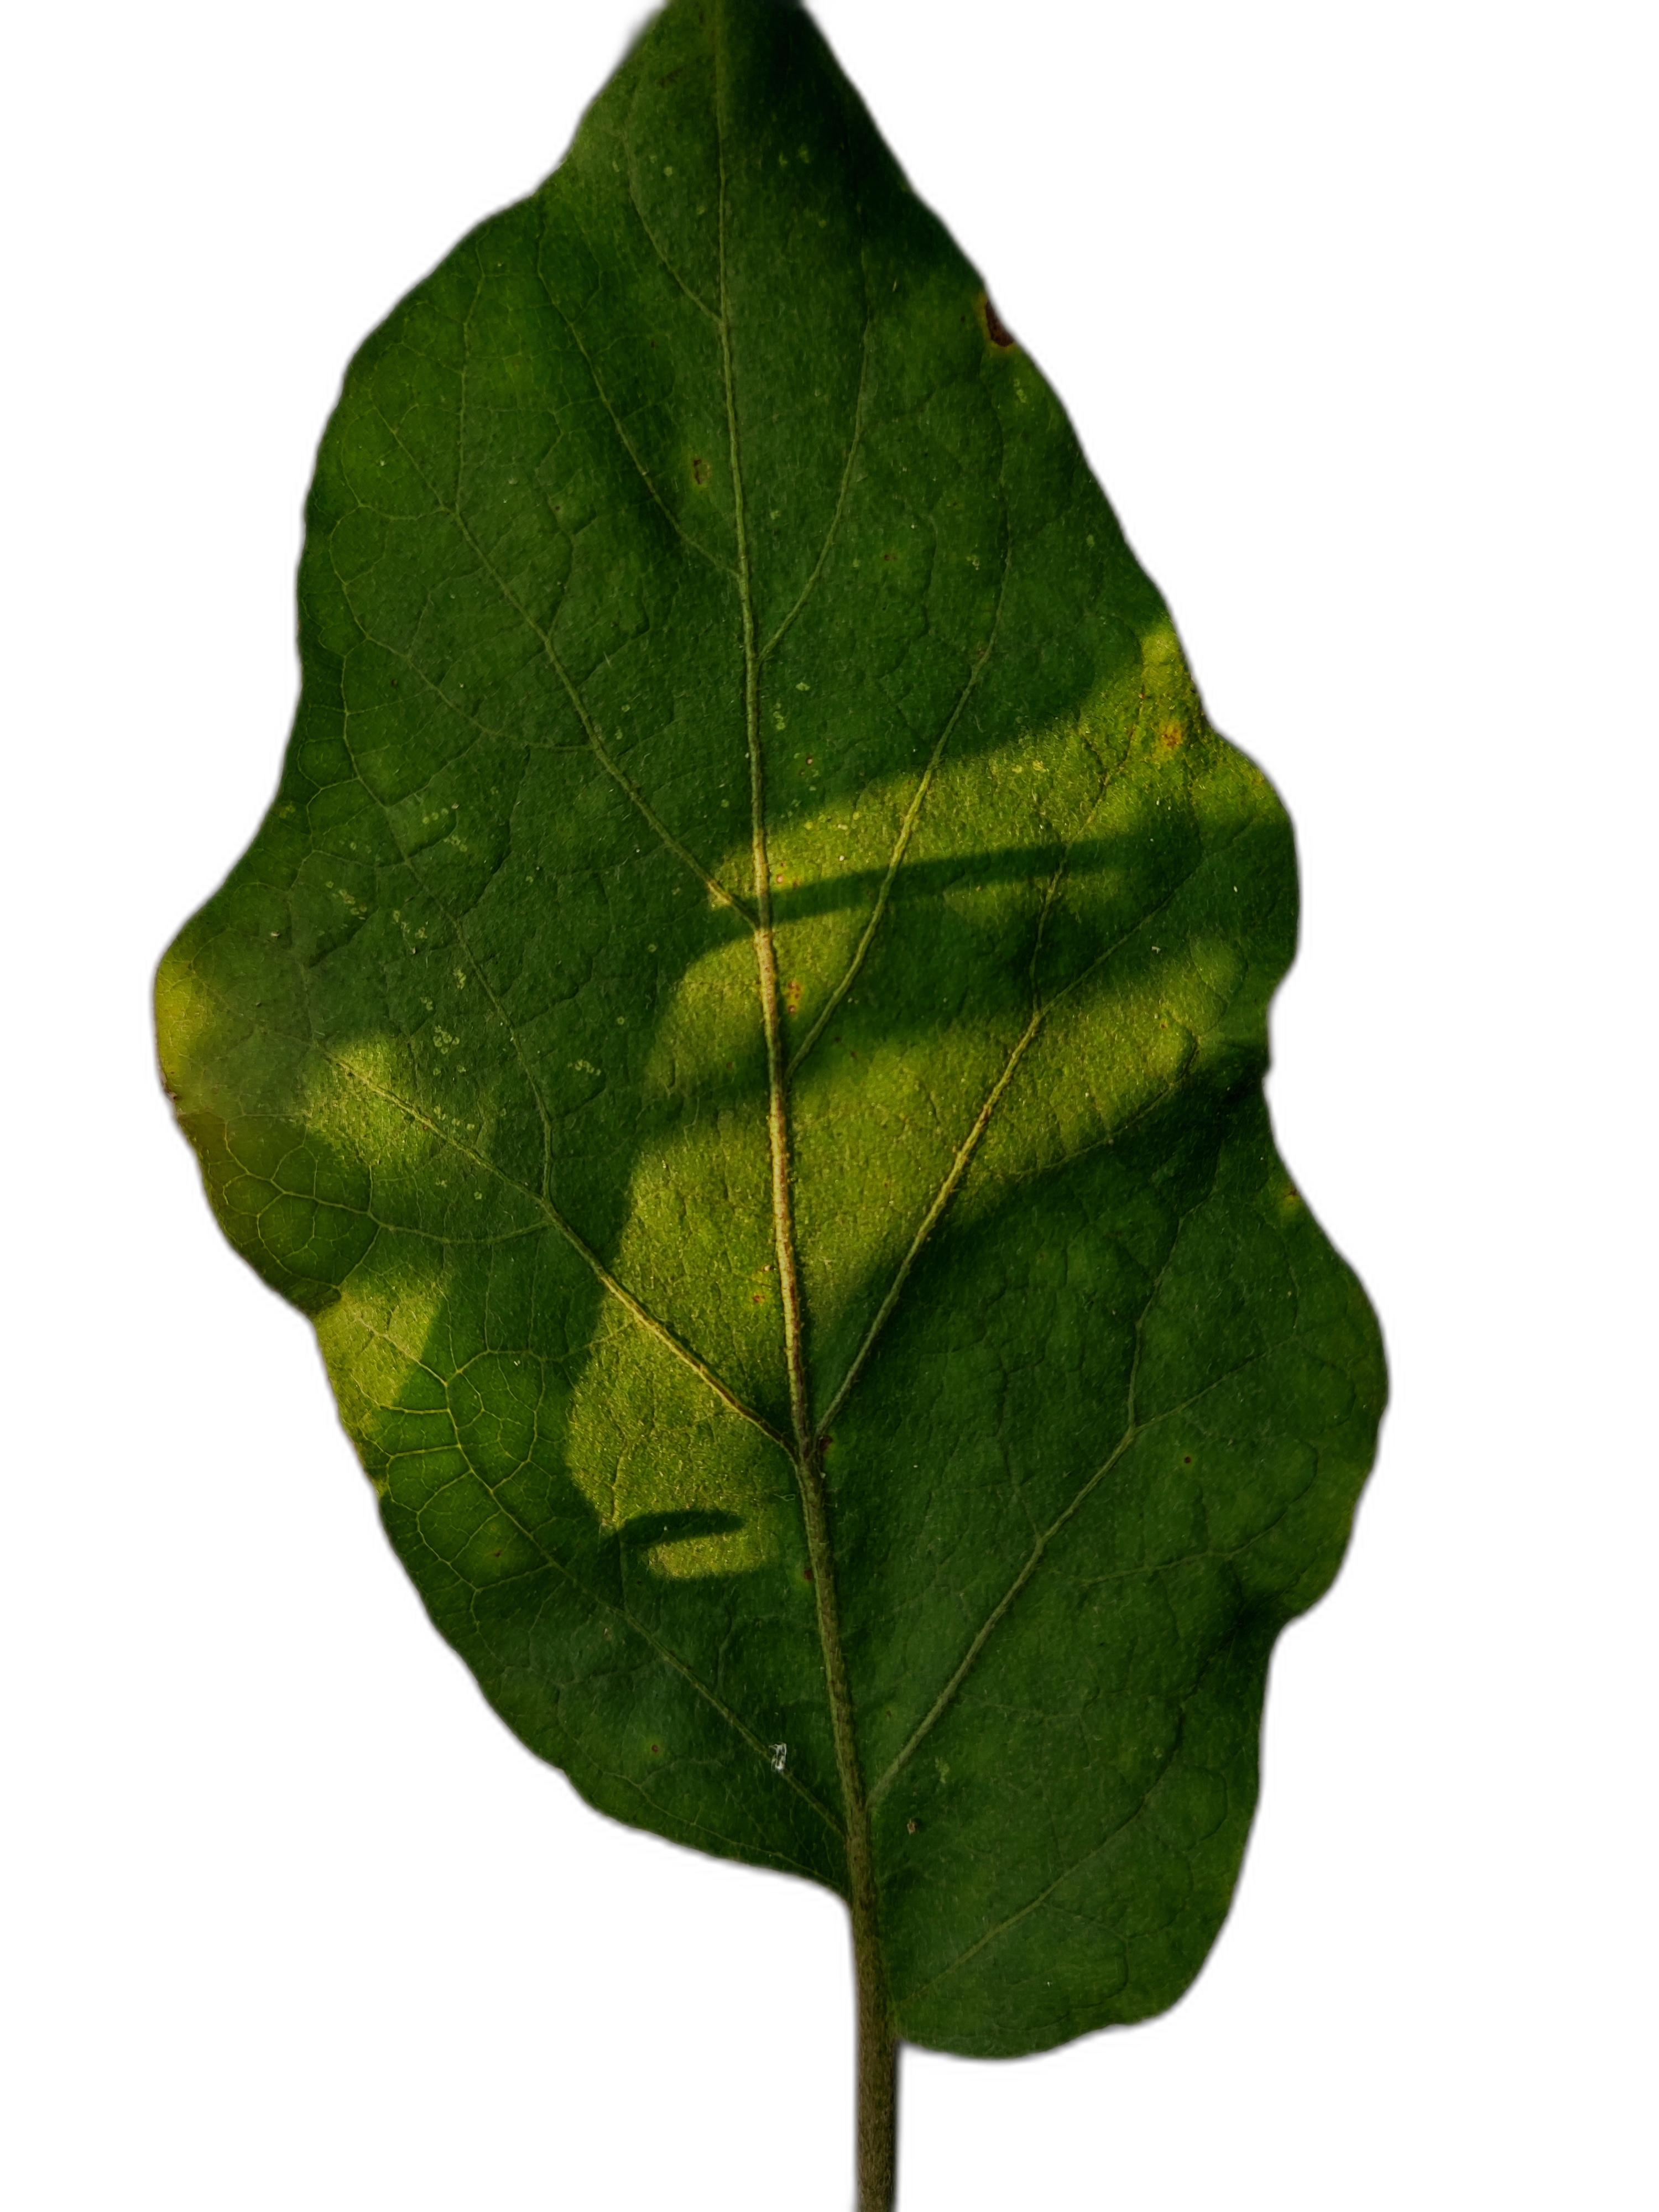
Label: Healthy Leaf